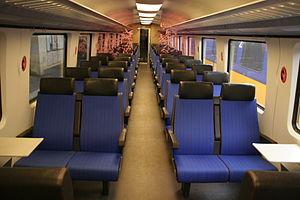
La Voiture ICR est un type de voiture de chemin de fer utilisée sur les trains internationaux des Nederlandse Spoorwegen.